Luxembourg in World War II

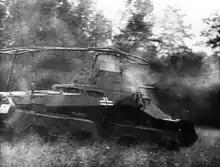
A German armored car in the Ardennes during "Fall Gelb", May 1940

The involvement of the Grand Duchy of Luxembourg in World War II began with its invasion by German forces on 10 May 1940 and lasted beyond its liberation by Allied forces in late 1944 and early 1945.